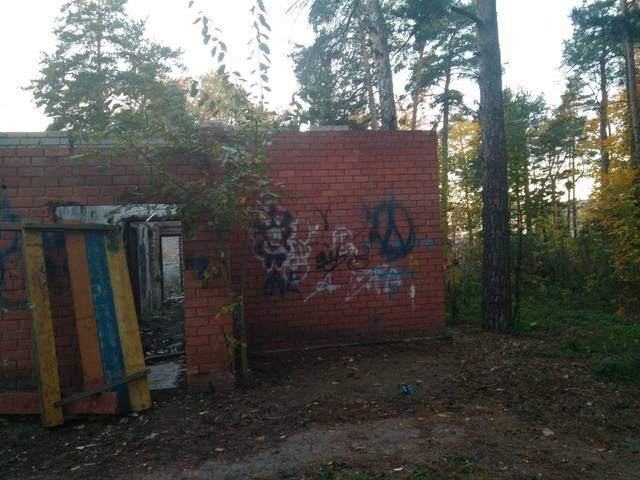
Region: Russia
Coordinates: 55.588, 38.127